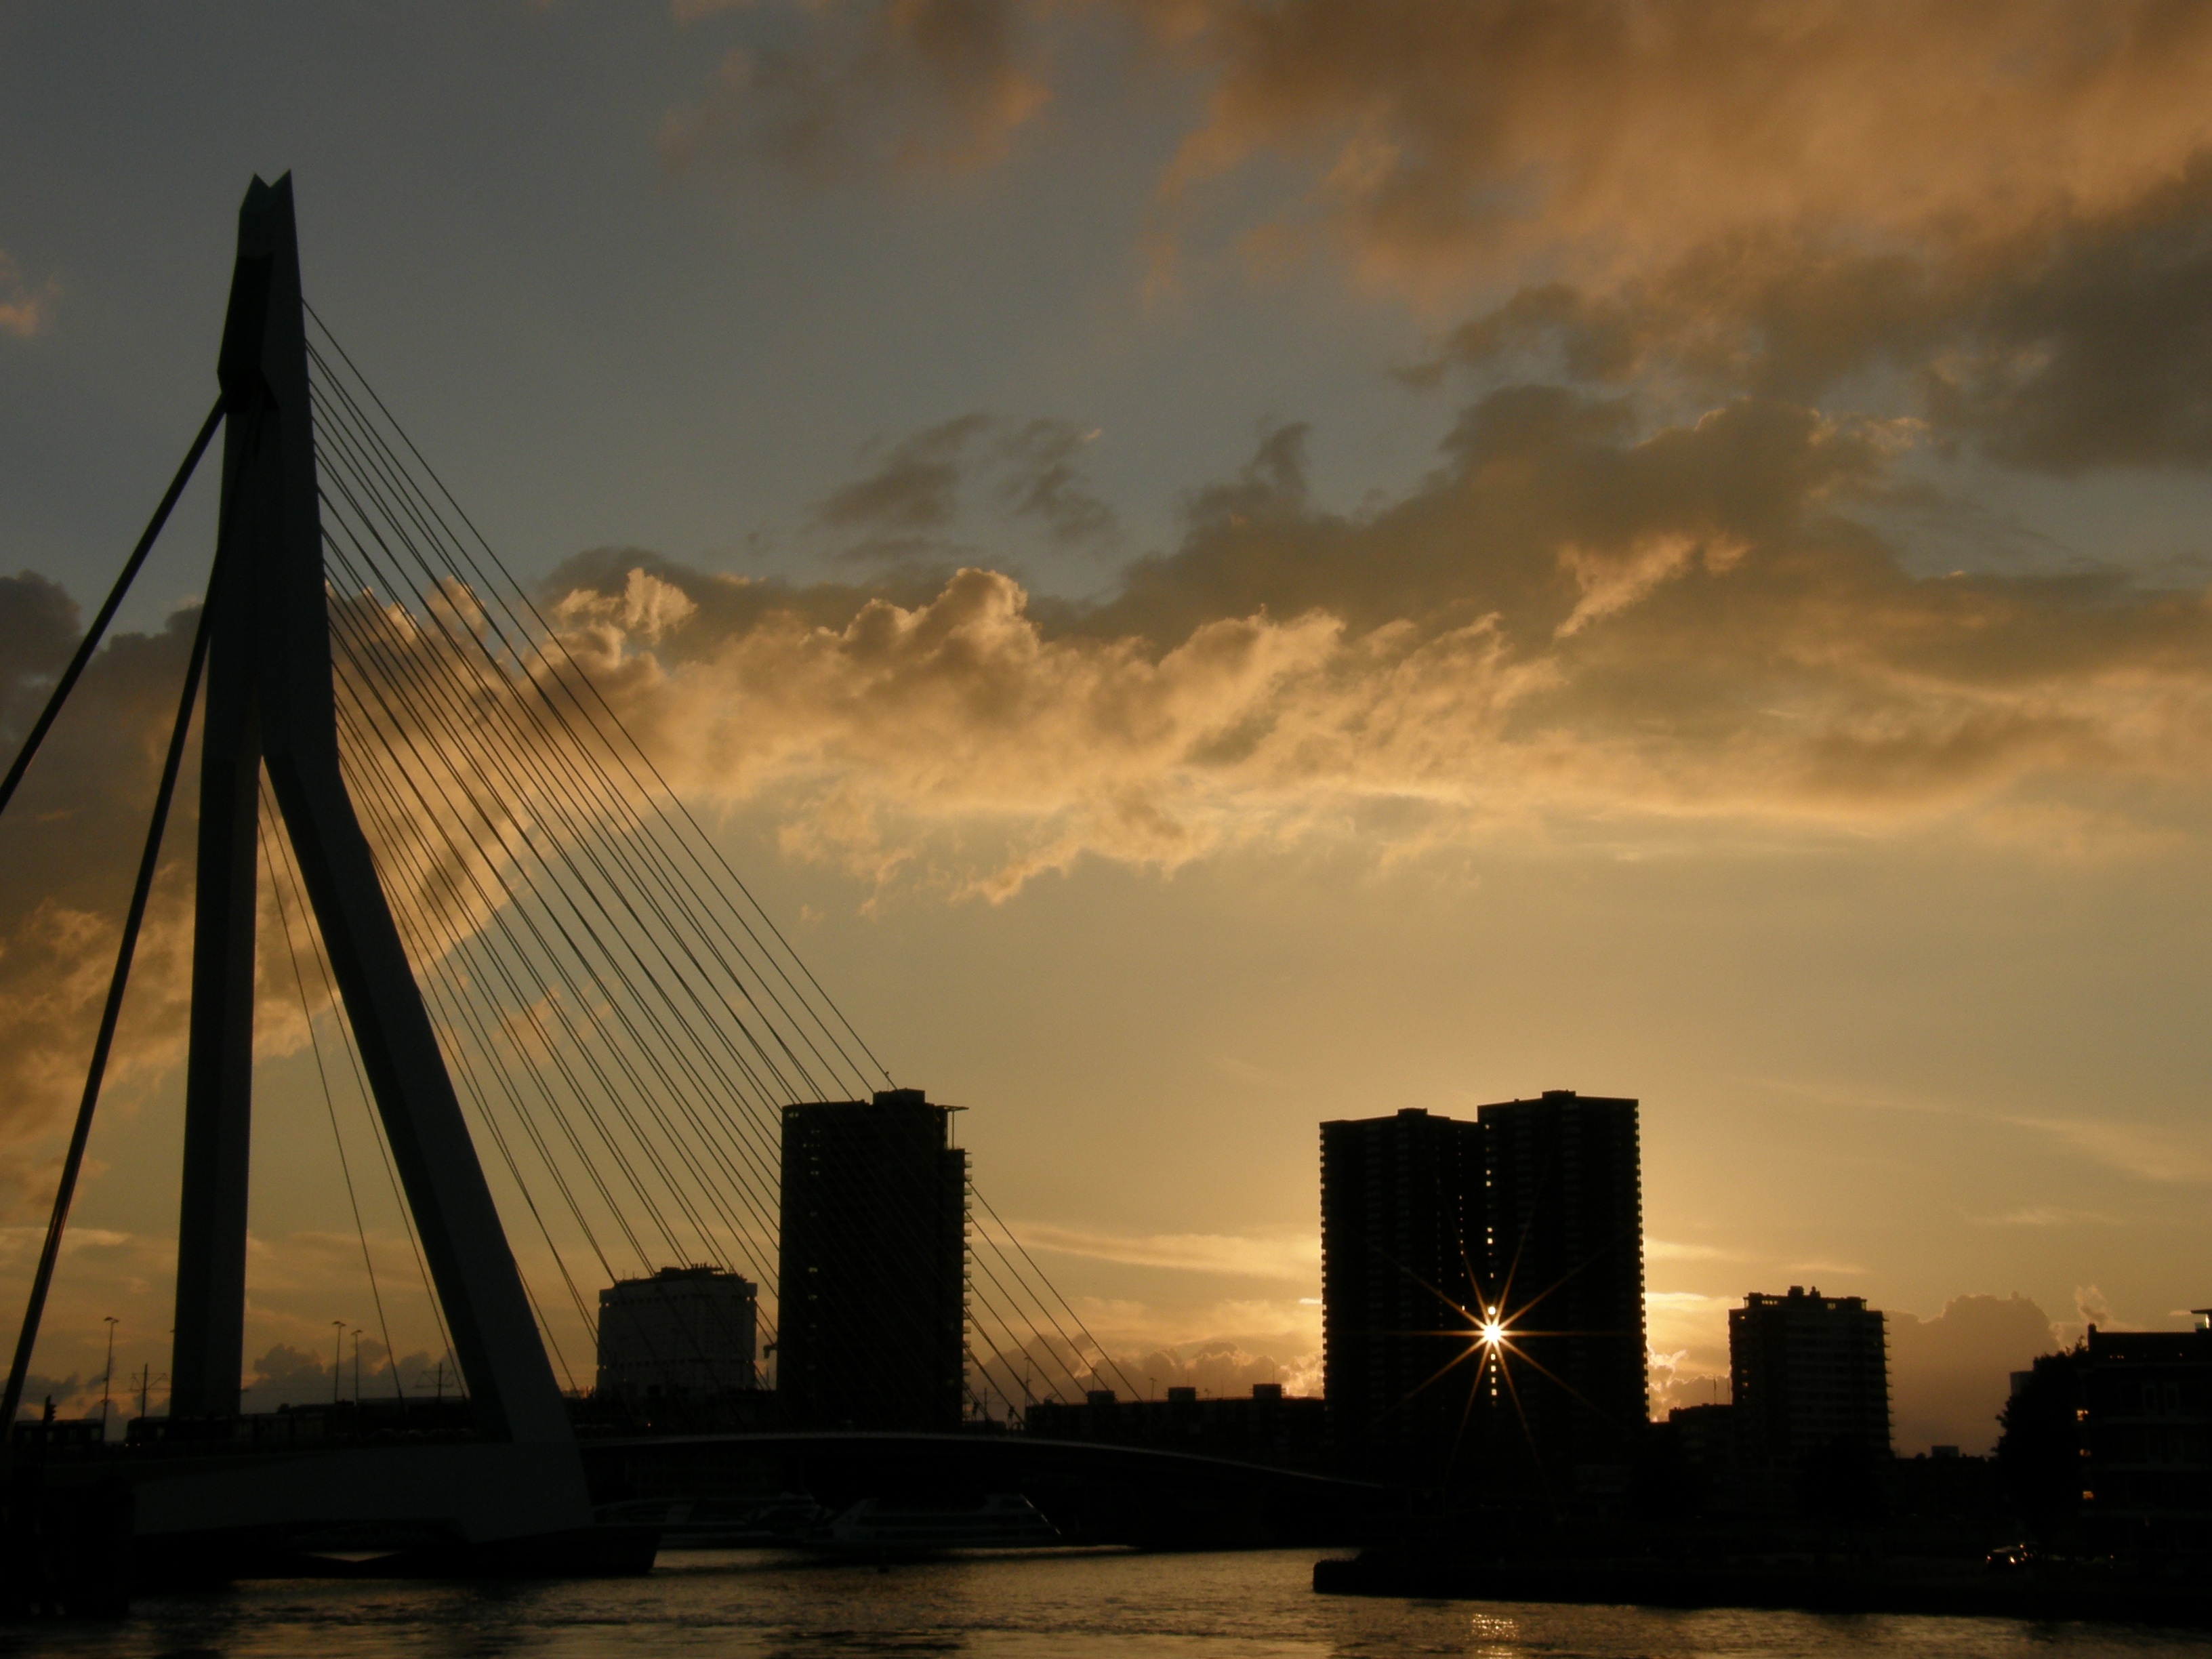
horizon, cloud, sky, sun, sunrise, sunset, bridge, skyline, sunlight, morning, dawn, city, skyscraper, cityscape, dusk, evening, reflection, landmark, port, rotterdam, erasmus bridge, cable stayed bridge, meteorological phenomenon, atmospheric phenomenon, human settlement